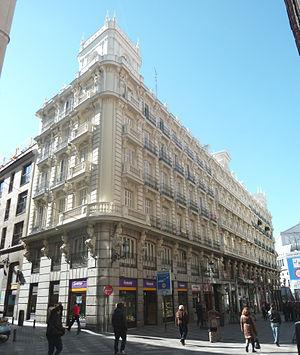
Madrid /ma.dʁid/ est la capitale et la plus grande ville d'Espagne. Située dans la partie centrale du royaume d'Espagne, elle est également la capitale et la ville la plus peuplée de la Communauté de Madrid. En tant que capitale d'État, elle abrite la plupart des institutions politiques du pays, dont la résidence royale, le siège du gouvernement et le Parlement.